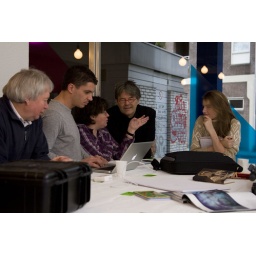
Foto's van 60MM in het VMK. Gemaakt door Sander de Groot; grootsfotografie.nl